Sunshine Sykes

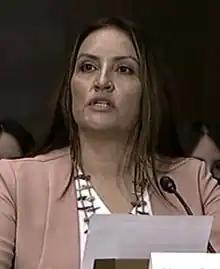
Sykes testifying before the Senate Judiciary Committee

On December 15, 2021, President Joe Biden nominated Sykes to serve as a United States district judge of the United States District Court for the Central District of California. Presiden Biden nominated Sykes to the seat vacated by Judge James V. Selna, who assumed senior status on March 3, 2020. On February 1, 2022, a hearing on her nomination was held before the Senate Judiciary Committee. On March 10, 2022, her nomination was reported out of committee by a 12–10 vote. On May 17, 2022, the United States Senate invoked cloture on her nomination by a 51–45 vote. On May 18, 2022, her nomination was confirmed by a 51–45 vote. She received her judicial commission on June 14, 2022. Sykes became the fifth American Indian ever to serve on the federal bench.